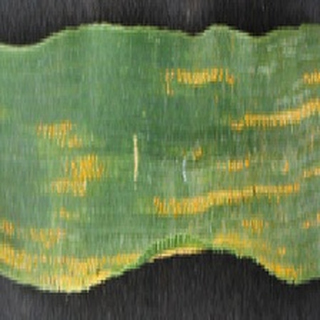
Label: wheat_yellow_rust